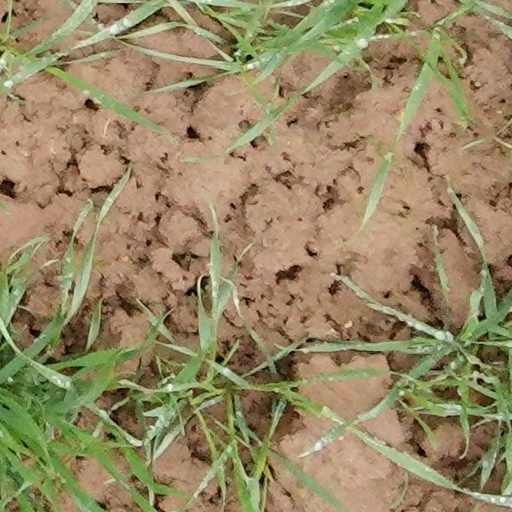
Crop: wheat